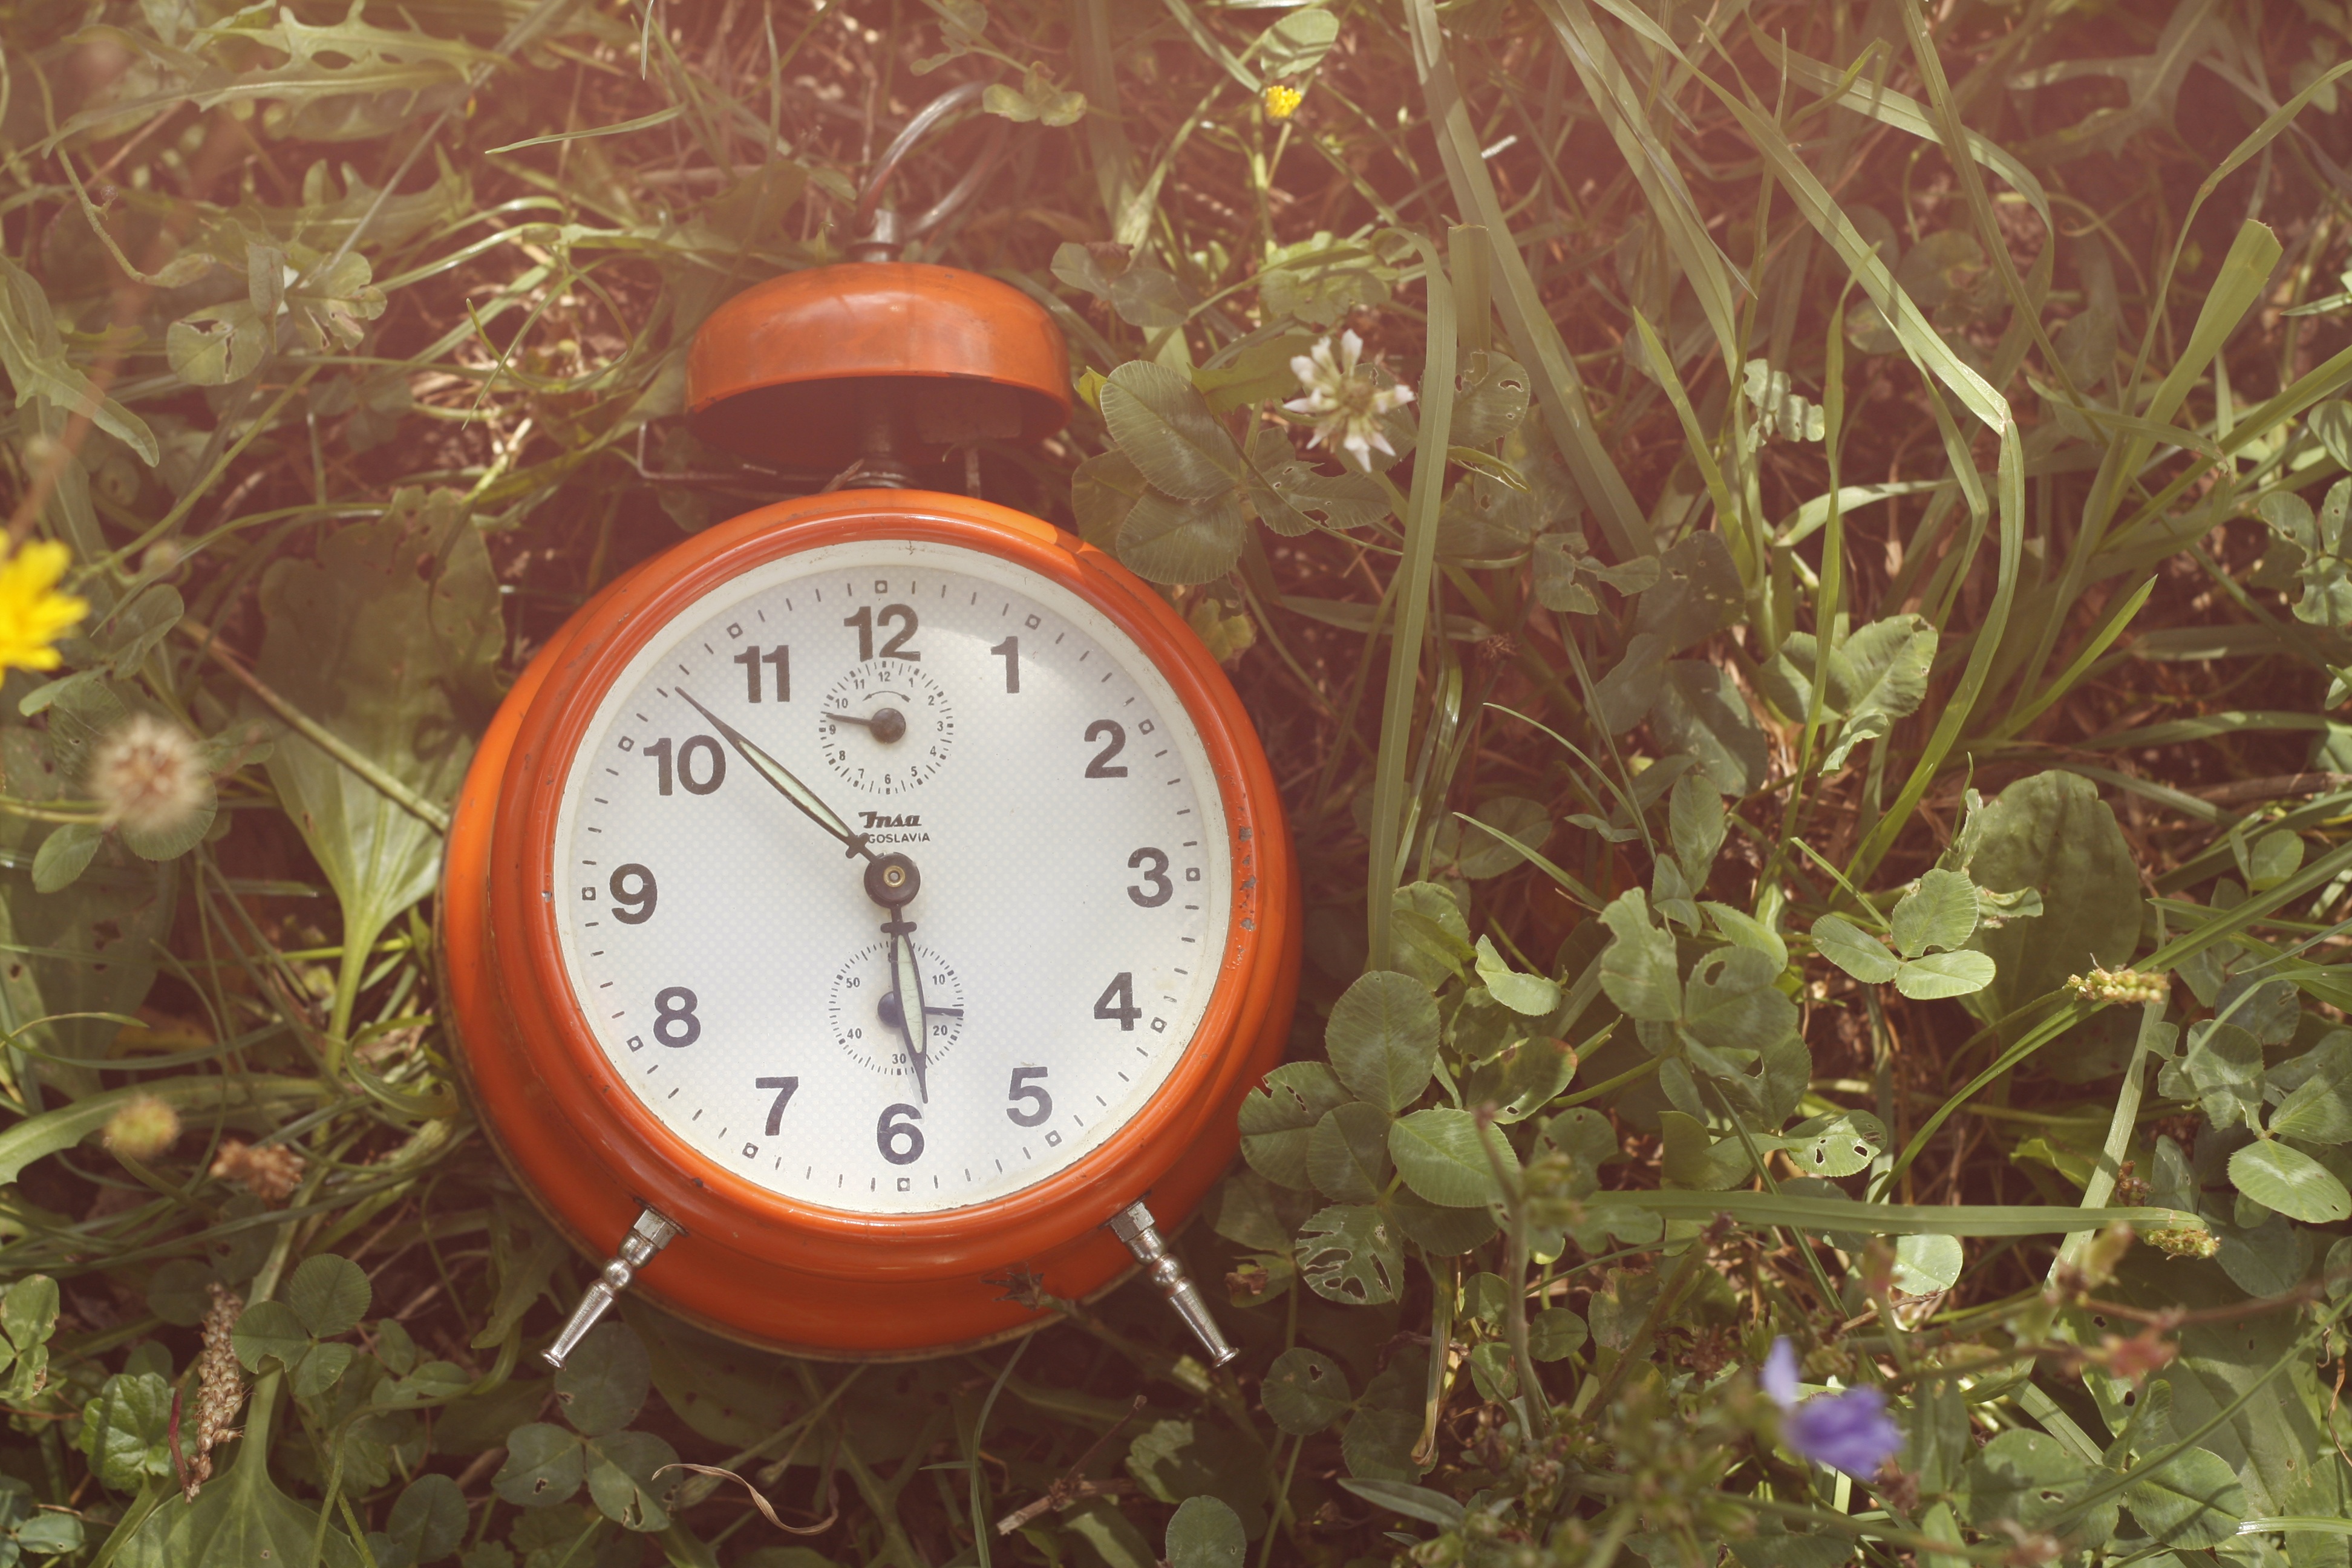
hand, nature, grass, outdoor, sky, field, meadow, clock, time, hour, photo, alarm, spring, green, symbol, minute, daylight, day